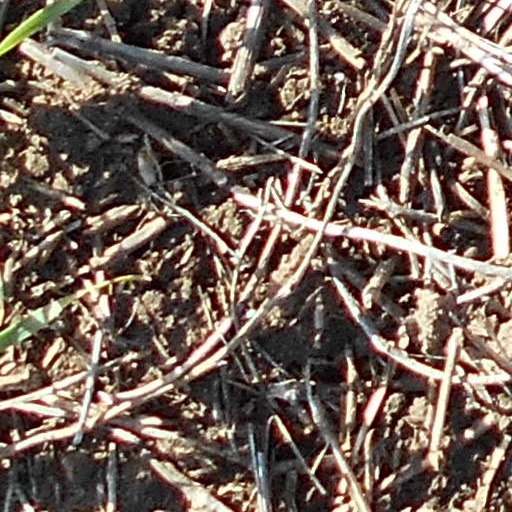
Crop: wheat